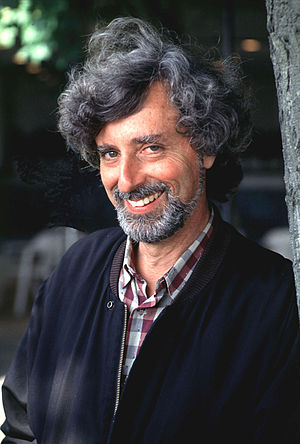
Philip Kaufman
Philip Kaufman ved filmfestivalen i Venedig i 1991.
Philip Kaufman er en amerikansk filminstruktør, producer og manuskriptforfatter der bl.a. har instrueret og skrevet Tilværelsens ulidelige lethed, for hvilken han blev nomineret til en Oscar for bedste filmatisering, en BAFTA Award og en Writers Guild of America Award. Han er gift med Rose Kaufman, som bl.a. har medvirket til manuskriptet til Henry & June. Med Rose Kaufman har han sønnen Peter Kaufman, der har optrådt som producer på flere af Philip Kaufmans film, heriblandt Henry & June, Quills og Twisted.